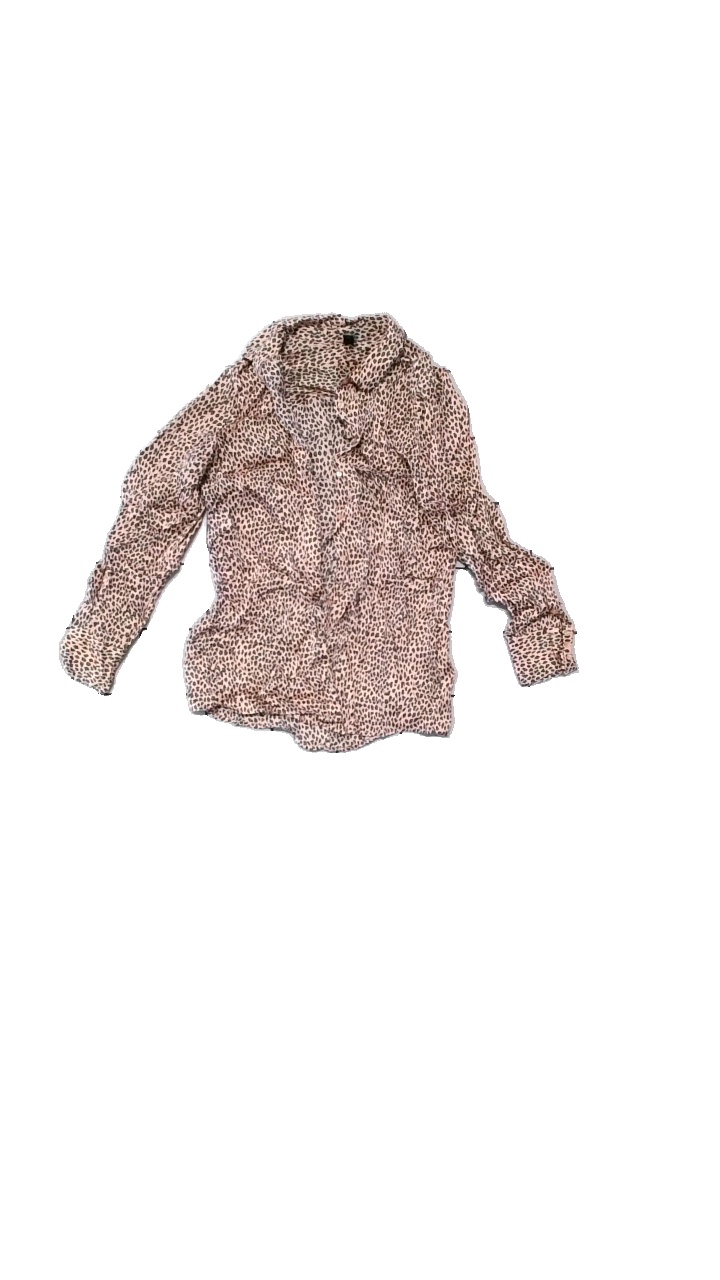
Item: Blouse (Ladies)
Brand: Soya/soyaconcept
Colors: Pink, Brown
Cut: Regular
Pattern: Animal print
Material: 100% viscose
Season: All
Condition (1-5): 4
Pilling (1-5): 4
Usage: Reuse
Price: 100-150